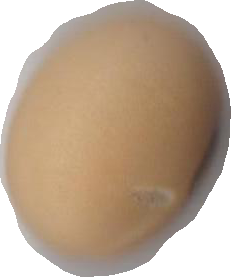
Variety: Anjasmoro